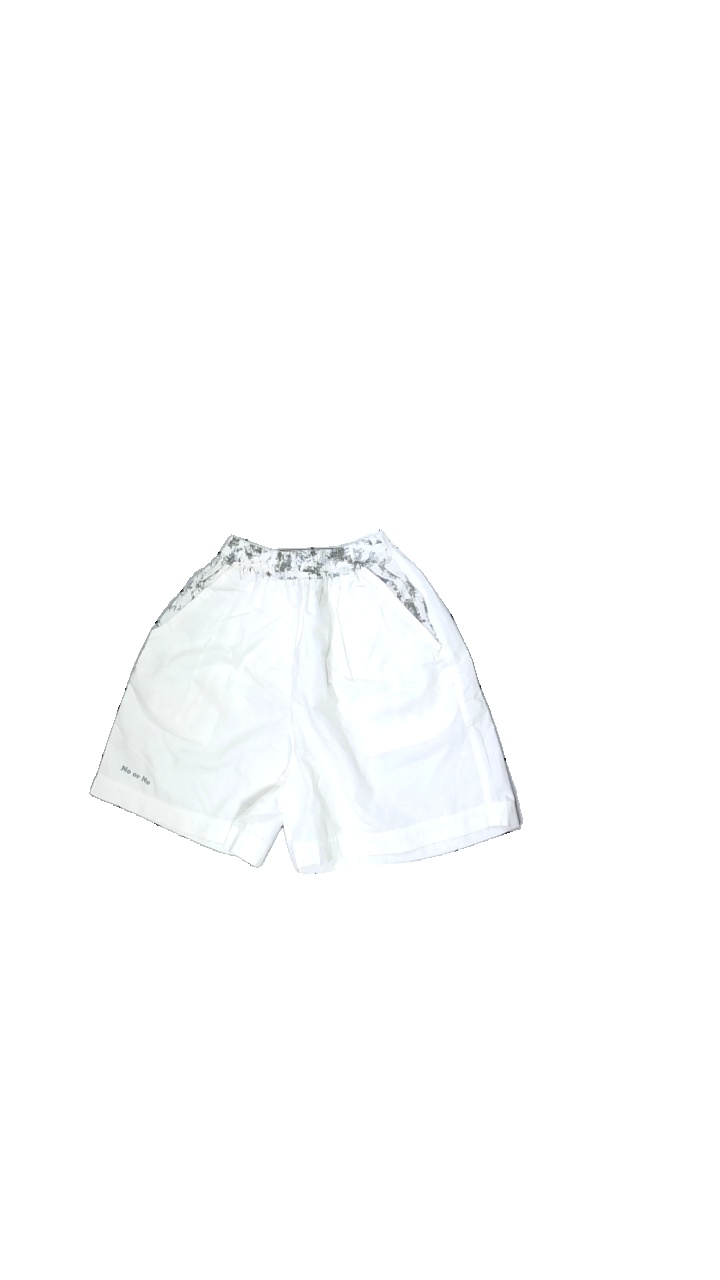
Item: Shorts (Ladies)
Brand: No Or No
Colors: White, Grey
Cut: Regular
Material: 64% Poly 36% Cott
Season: Summer
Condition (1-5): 2
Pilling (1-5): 5
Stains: Major
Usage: Reuse
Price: <50